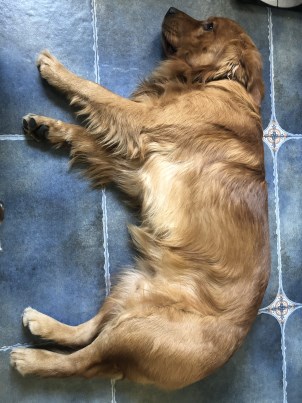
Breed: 5355-n000126-golden_retriever